History of the Constitution of the Roman Republic

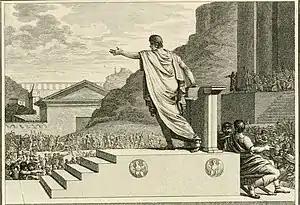
Gaius Gracchus, Tribune of the people, presiding over the Plebeian Council

The prior era saw great military successes, and great economic failures, while the patriotism of the Plebeians had kept them from seeking any new reforms. Now, however, the military situation had stabilized, and fewer soldiers were needed. This, in conjunction with the new slaves that were being imported from abroad, inflamed the unemployment situation further. The flood of unemployed citizens to Rome had made the assemblies quite populist, and thus had created an increasingly aggressive democracy. This new era began with the Tribunate of Gaius Gracchus, and ended when Julius Caesar crossed the Rubicon river.